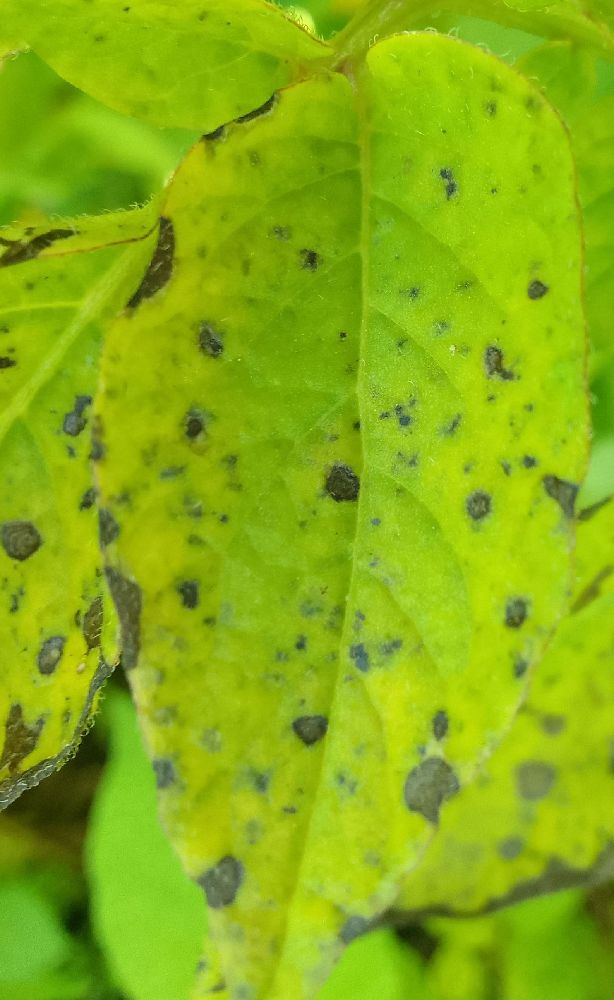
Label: Early blight